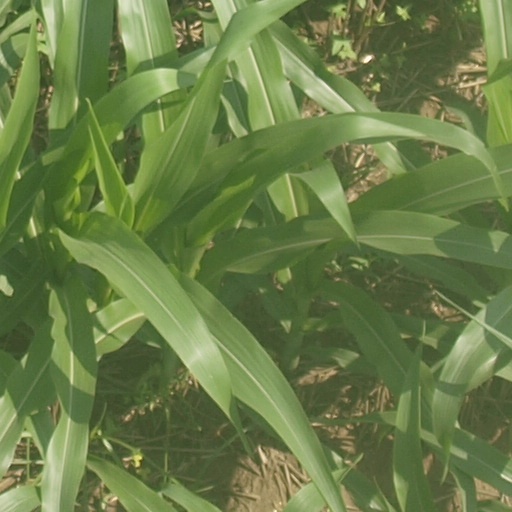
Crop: maize; corn